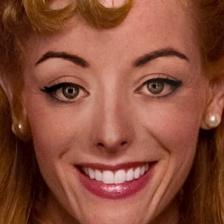
Label: faces